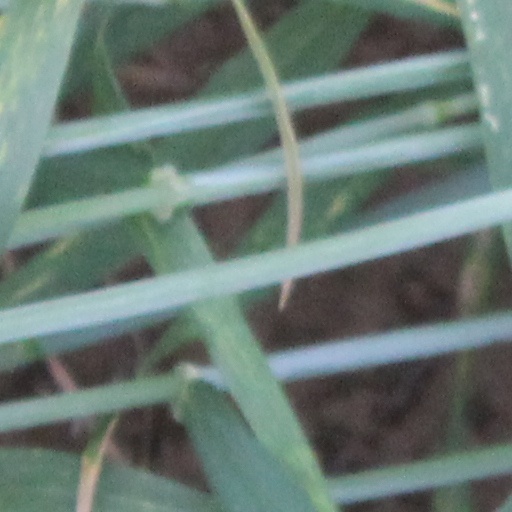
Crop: wheat